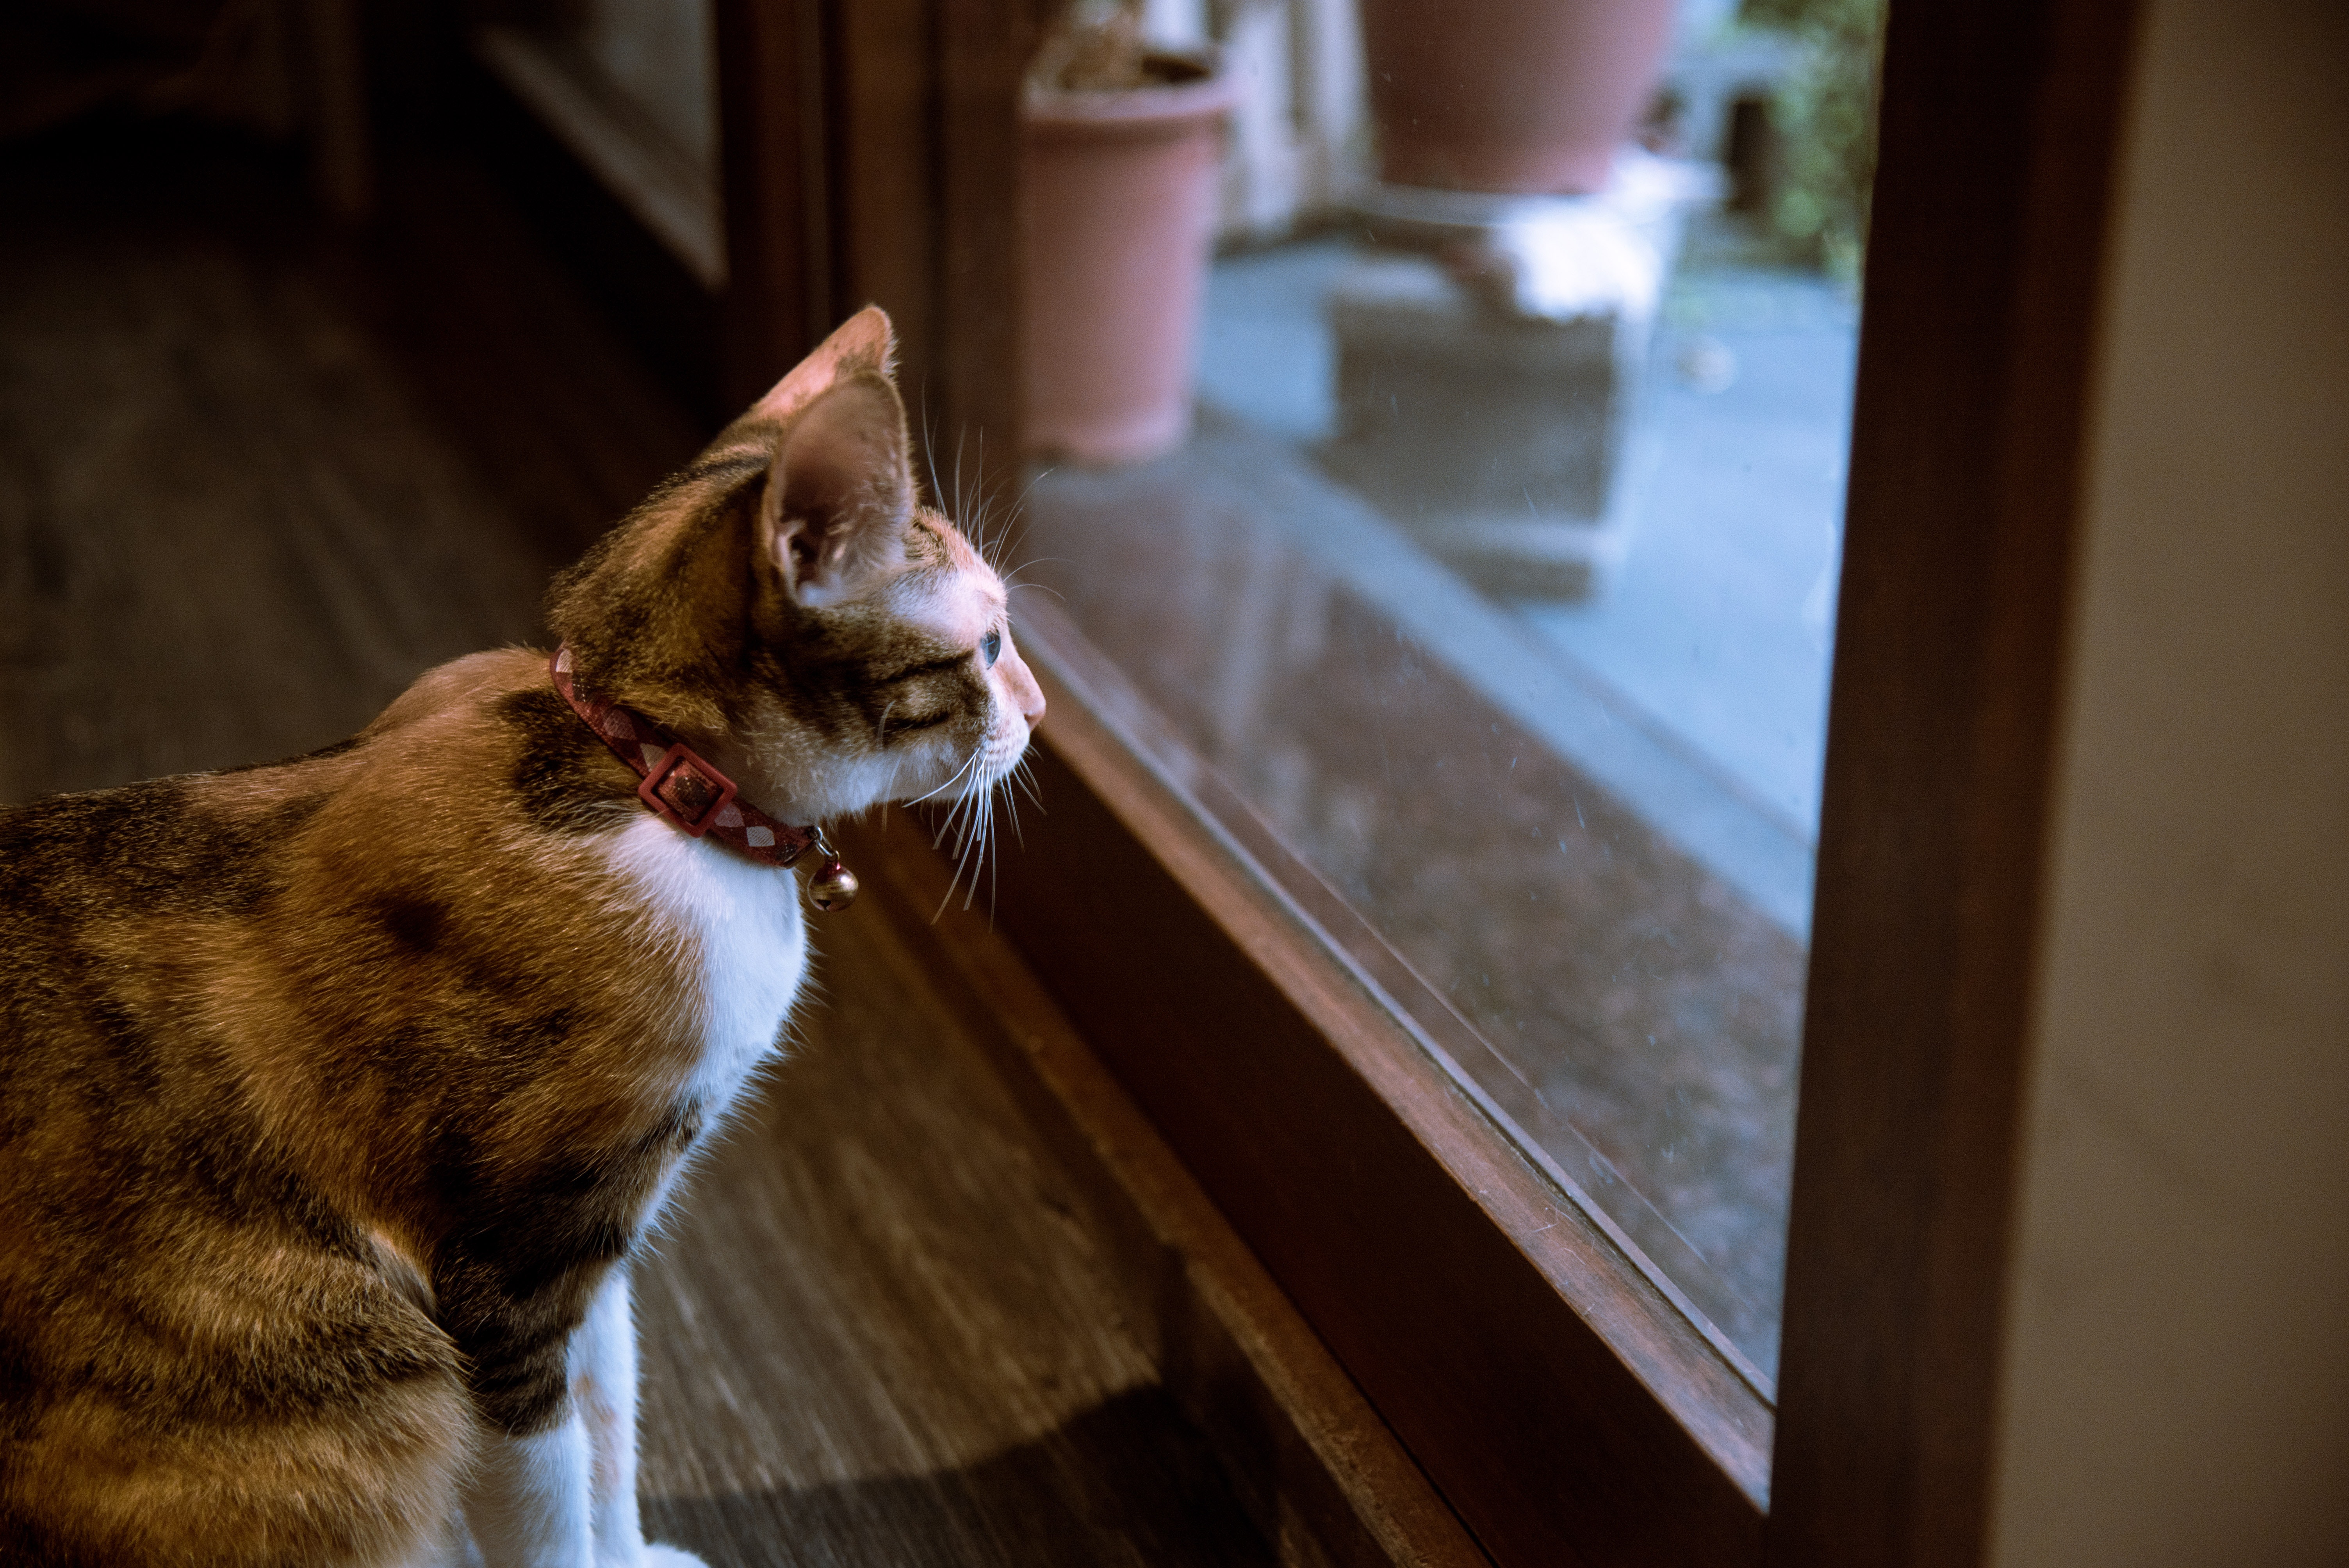
cat, small to medium sized cats, felidae, whiskers, carnivore, window, european shorthair, tabby cat, fur, wood, floor, domestic short haired cat, aegean cat, flooring, tail